History of Bikaner

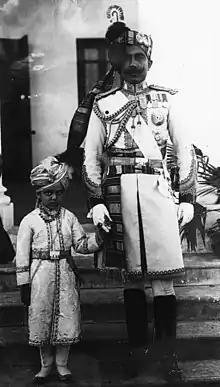
Ganga Singh with his son in 1914

The return of Humayun to power meant that Bikaner due to its involvement with Sher Shah Suri came into conflict with the Mughals again. However Kalyan Mal by using all the advantages of the harsh desert environment around Bikaner was able to defeat any invading Mughal army. The coming of Akbar to power saw the Mughal empire turn to diplomacy instead of force to bring the individual Rajput states into the empire.